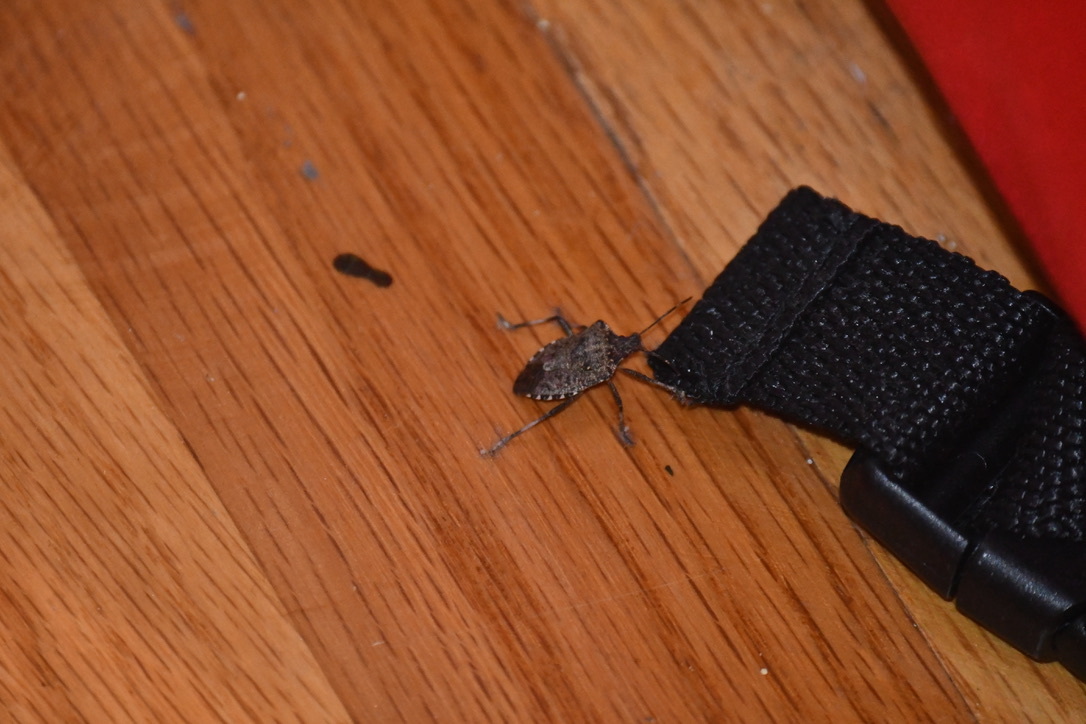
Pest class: stink_bug